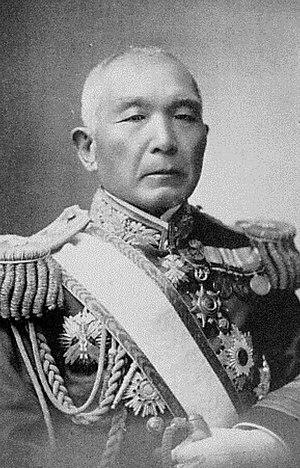
Le baron Samejima Kazunori est un amiral de la marine impériale japonaise.